Take 1 (TV series)

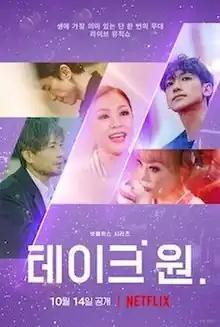
Promotional poster

Take 1 is a South Korean music docuseries reality show produced by Netflix starring Sumi Jo, Lena Park, Mamamoo, Jung Ji-hoon (Rain), AKMU, You Hee-yeol and Yim Jae-beom.